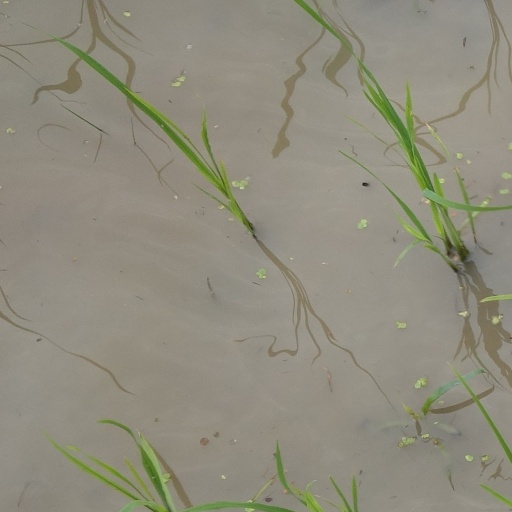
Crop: rice